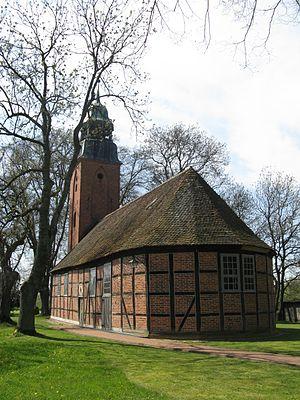
Möllenbeck est une municipalité allemande du land de Mecklembourg-Poméranie-Occidentale et l'arrondissement de Ludwigslust-Parchim. En 2013, elle comptait 212 hab.